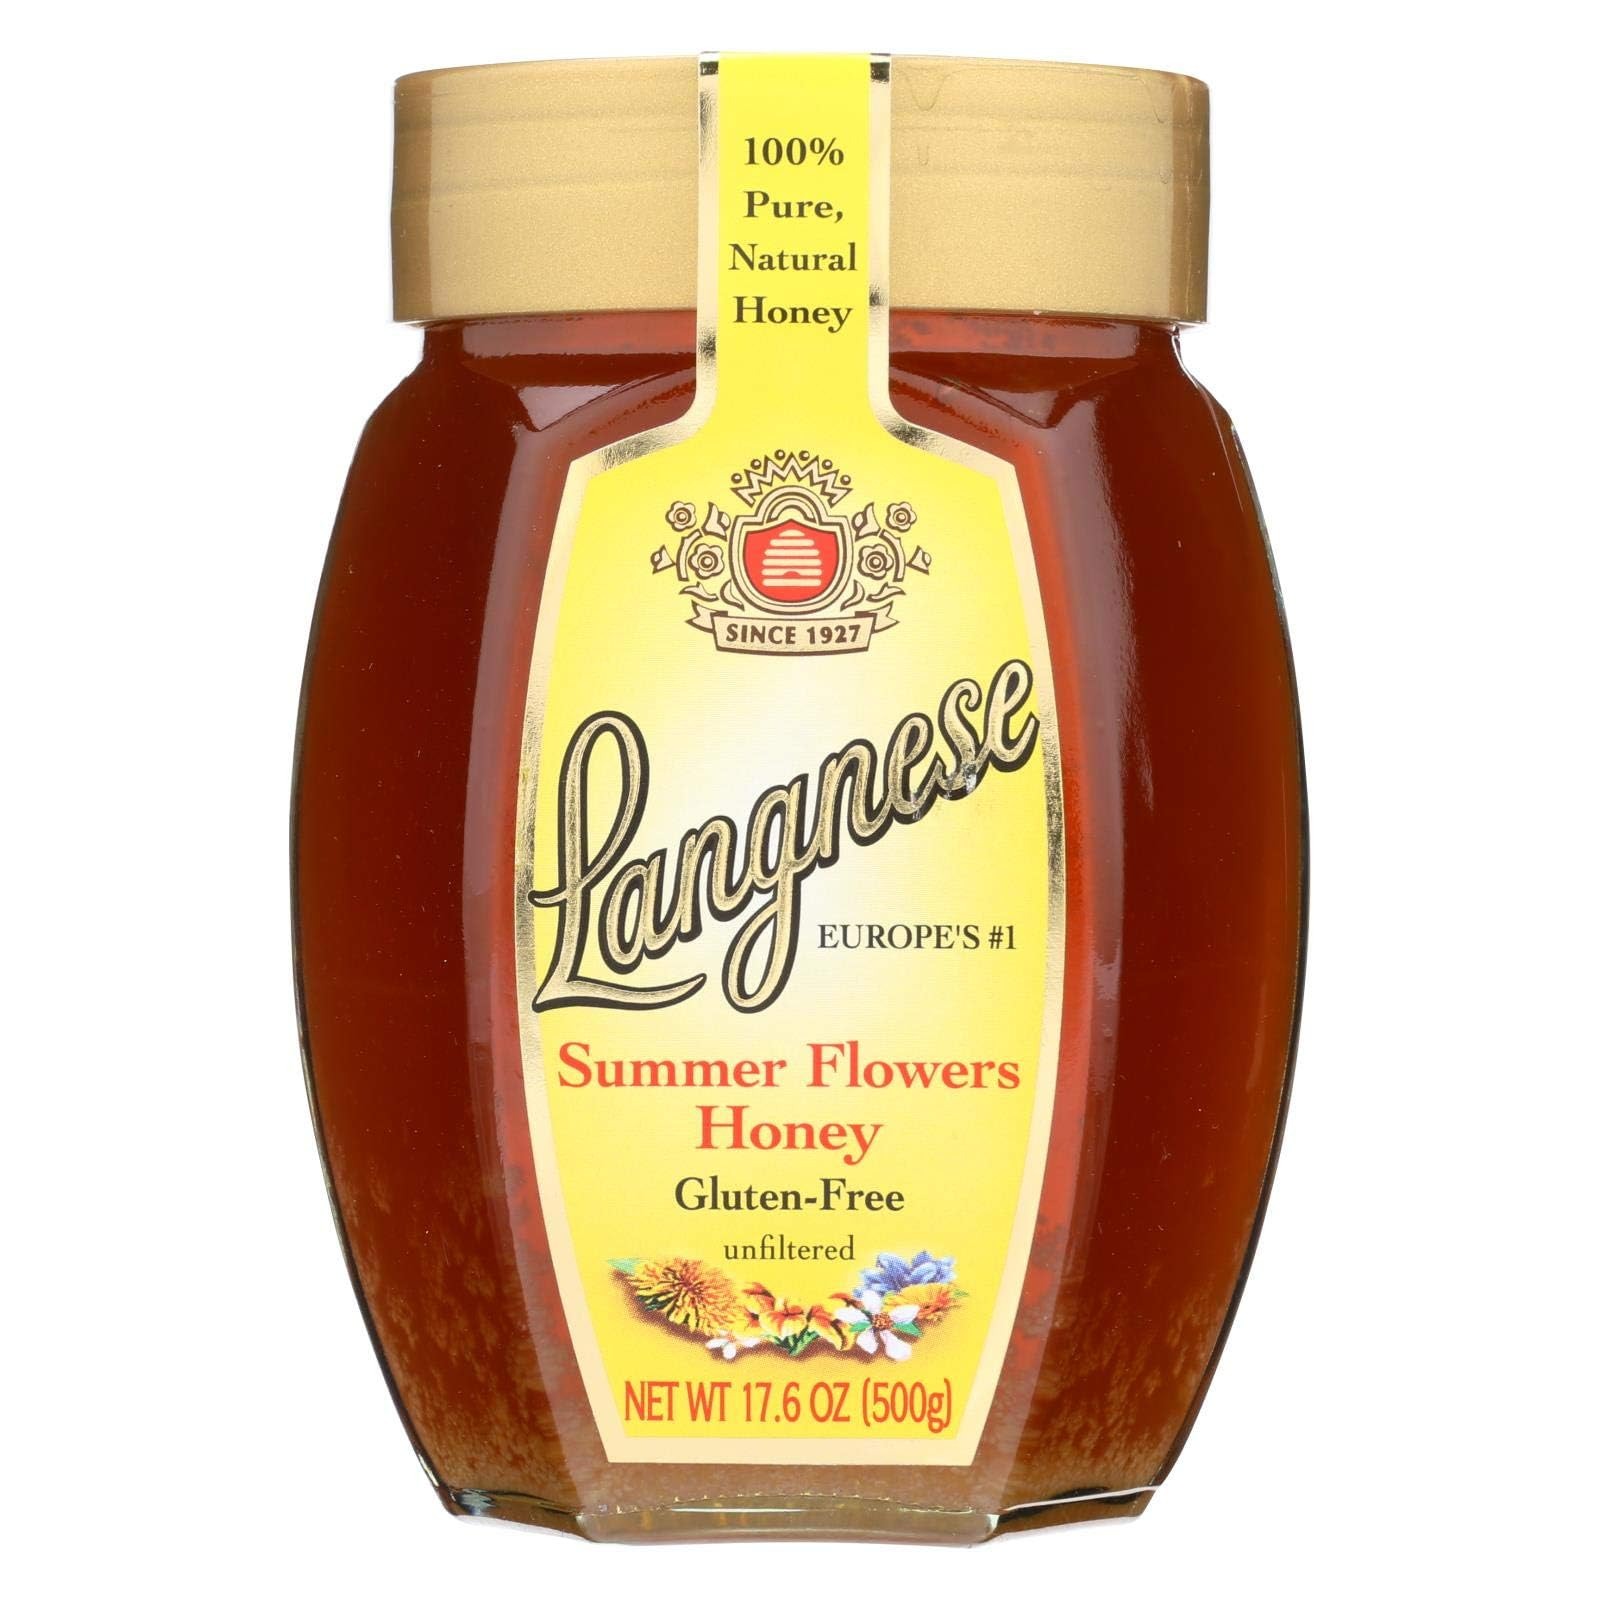
Item Name: Langnese Summer Flowers Honey Jar, 17.6 Ounce (Pack of 1)
Bullet Point: Prepared in a dedicated Gluten-free allergy-friendly facility
Value: 17.6
Unit: Ounce

Price: 17.99